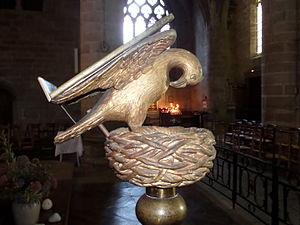
La basilique Saint-Sauveur de Dinan est un édifice religieux catholique romain situé à Dinan, en France. Elle est historiquement l'une des deux églises paroissiales de la ville, l'autre étant l'église Saint-Malo.